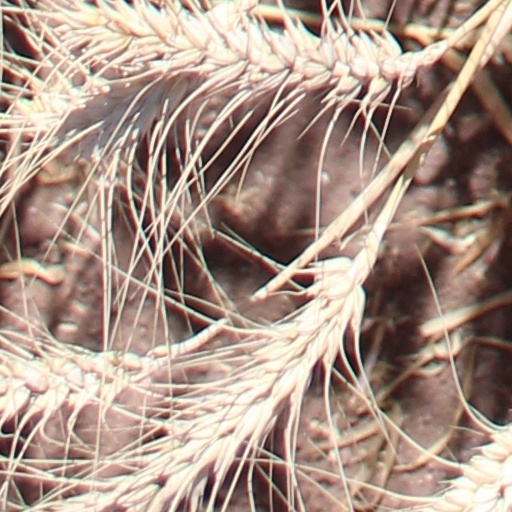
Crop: wheat